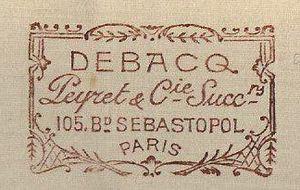
Logo Peyret Debacq
La Joaillerie Debacq était une société familiale de joaillerie, établie dans le quartier de Saint-Nicolas-des-champs à Paris vers 1812 et qui s'est perpétuée jusqu'à la fin du XXᵉ siècle.